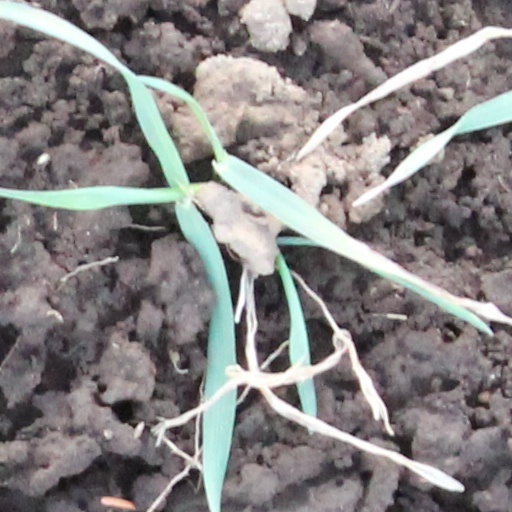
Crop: wheat